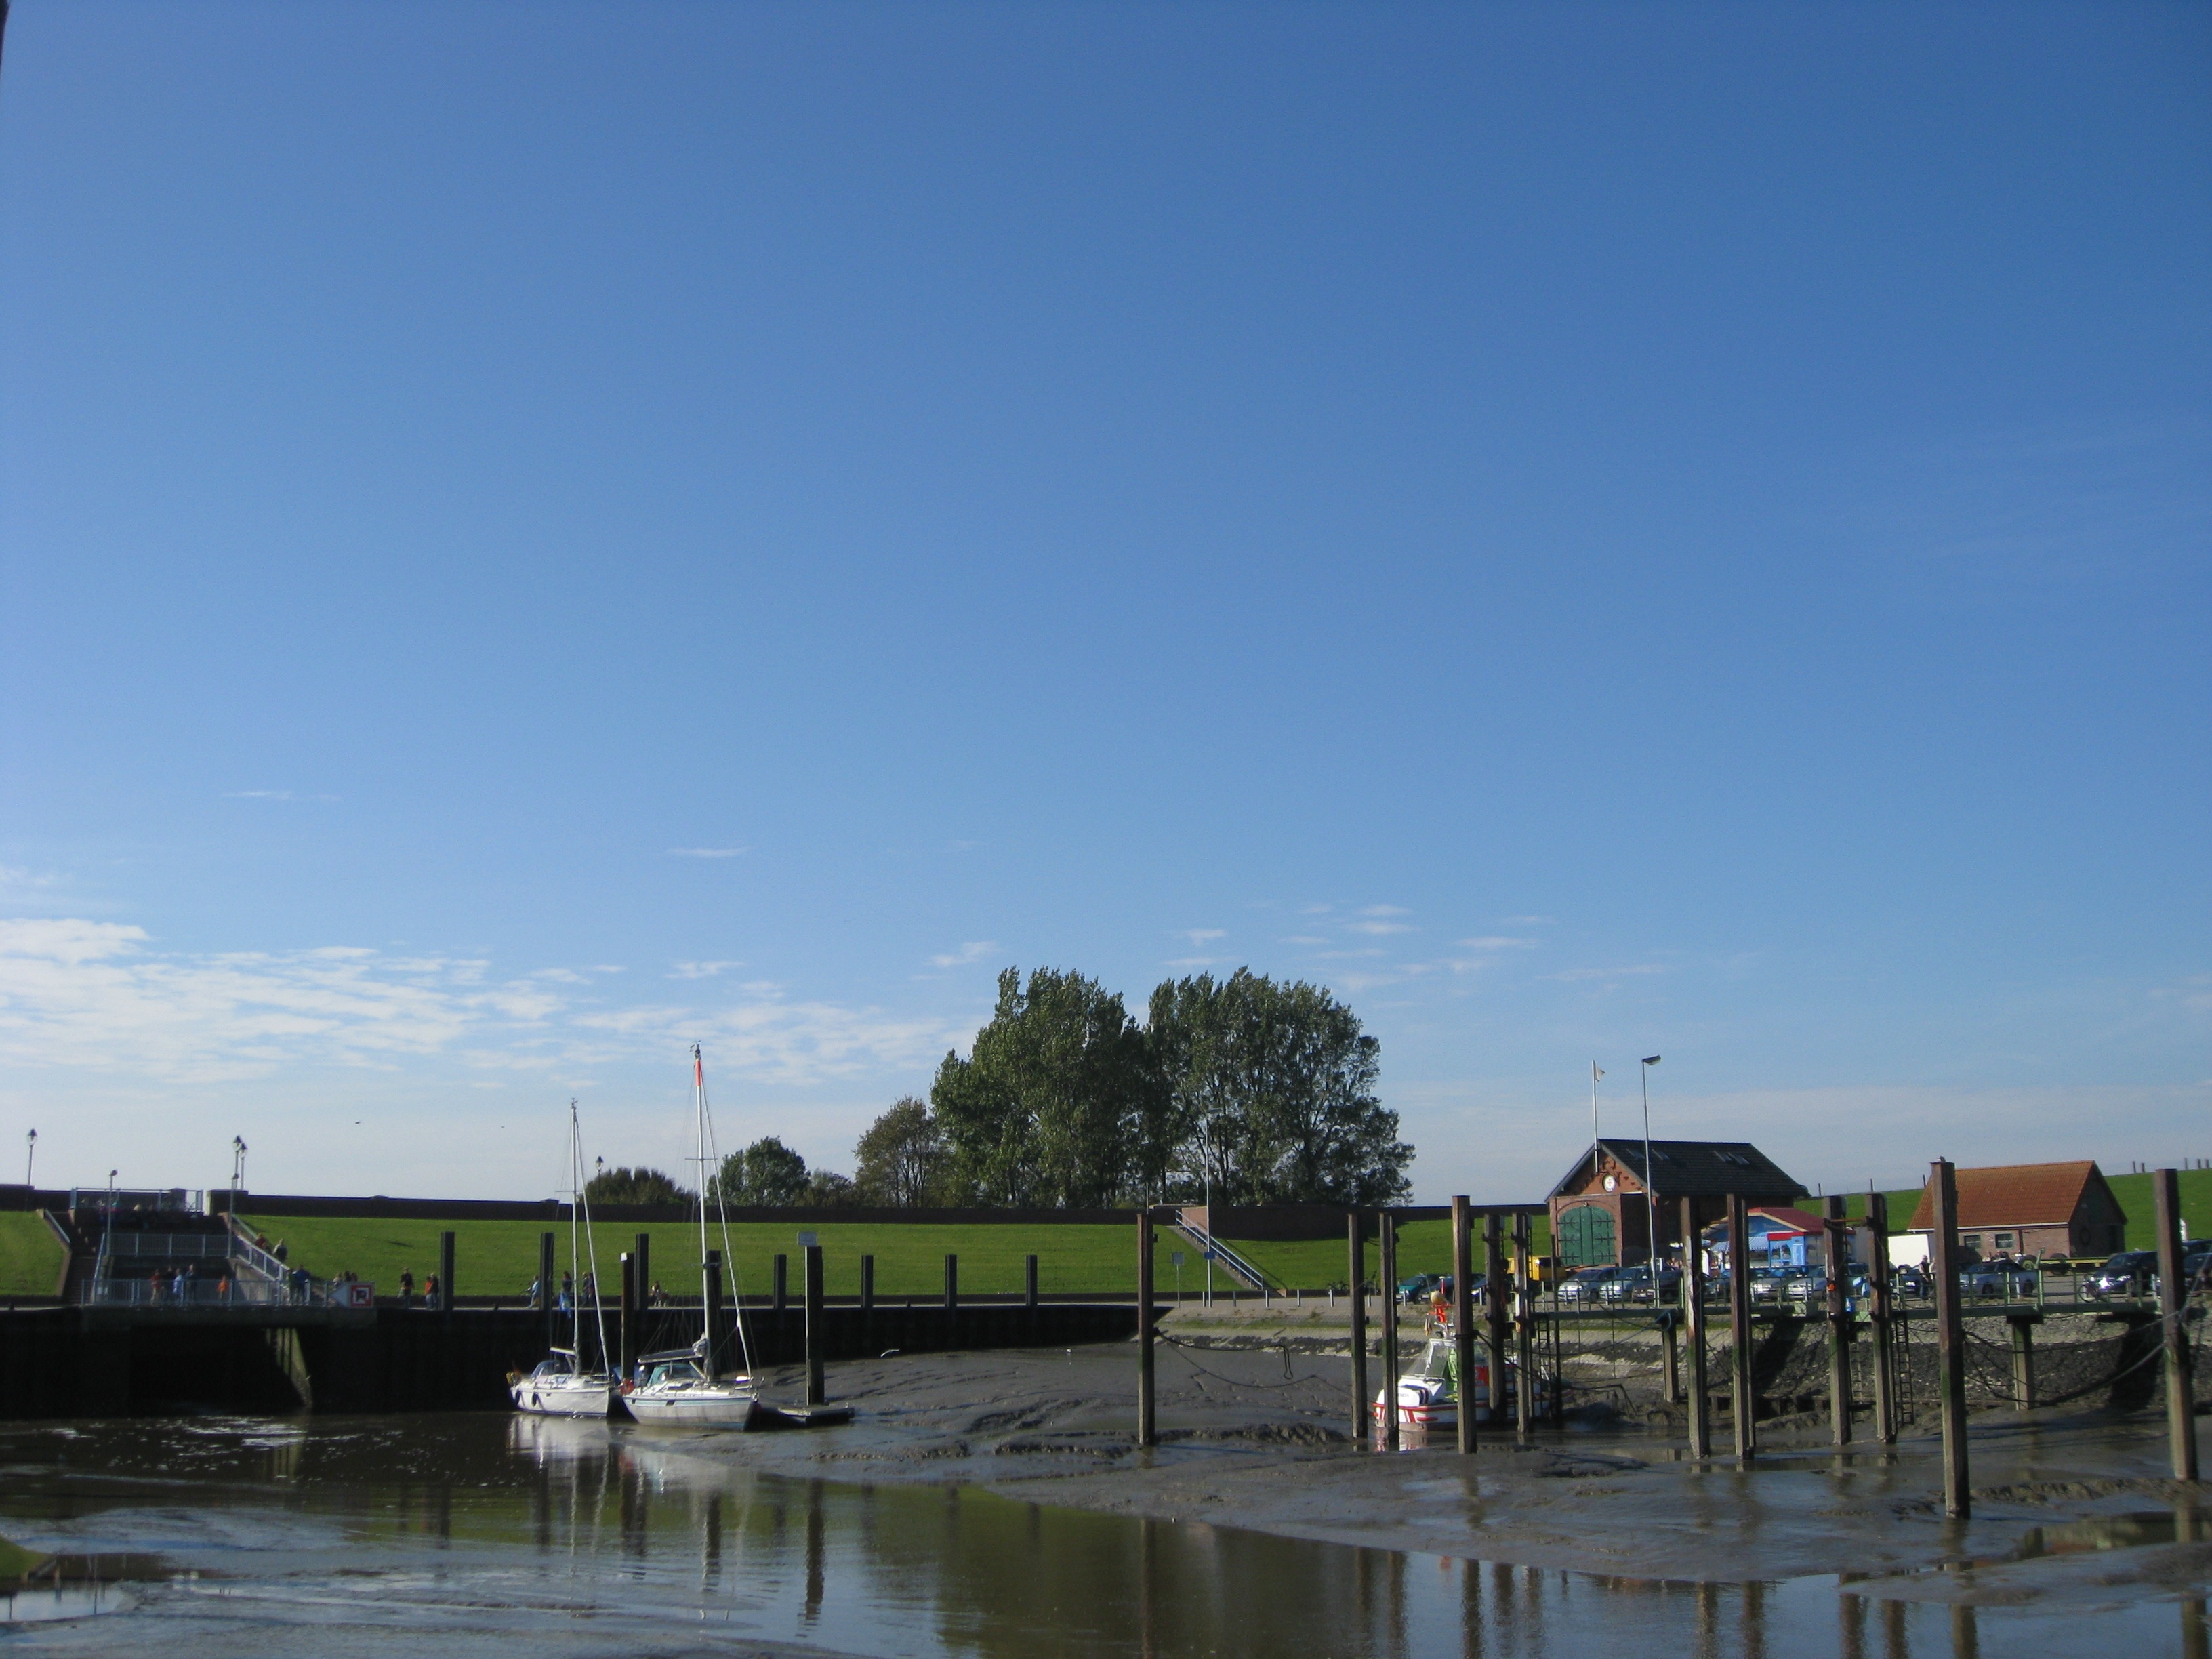
beach, sea, water, dock, lake, river, walkway, vacation, vehicle, bay, marina, port, waterway, body of water, north sea, northern germany, fishing port, fedderwardersiel, butjadingen, fedderwarder sieler harbor